North Shore, Staten Island

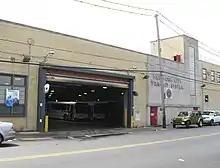
Castleton Bus Depot

The North Shore section of Staten Island is best served by public transportation. The Castleton Bus Depot at Castleton and Jewett Avenues is the main depot, and the Meredith Avenue Depot on the West Shore also holds buses for North Shore routes. The Staten Island Railway South Shore Branch has stops in Saint George, Tompkinsville, Stapleton, and Clifton. The North Shore was previously served by the North Shore Branch of the Staten Island Railway. The North Shore is also home to the Staten Island Ferry.